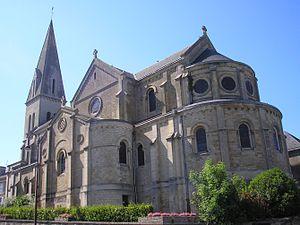
Troarn est une commune française, située dans le département du Calvados en région Normandie. Elle est peuplée de 3 510 habitants.